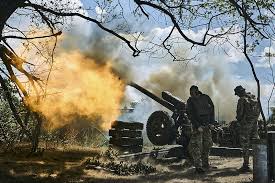
Label: D-30